Géza Kresz

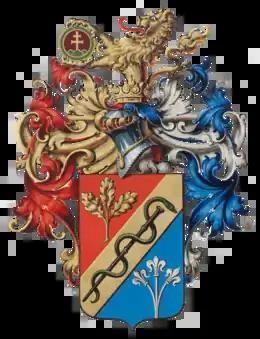
Crest of Géza Kresz

Géza Kresz of Szemlőhegy (30 August 1846 – 10 April 1901) was a Hungarian physician, founder of the Budapest Voluntary Ambulance Society and the Pest Skating Club.